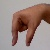
The image shows a hand gesture representing the letter 'Q' in Indian Sign Language.